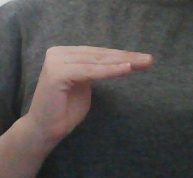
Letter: haa